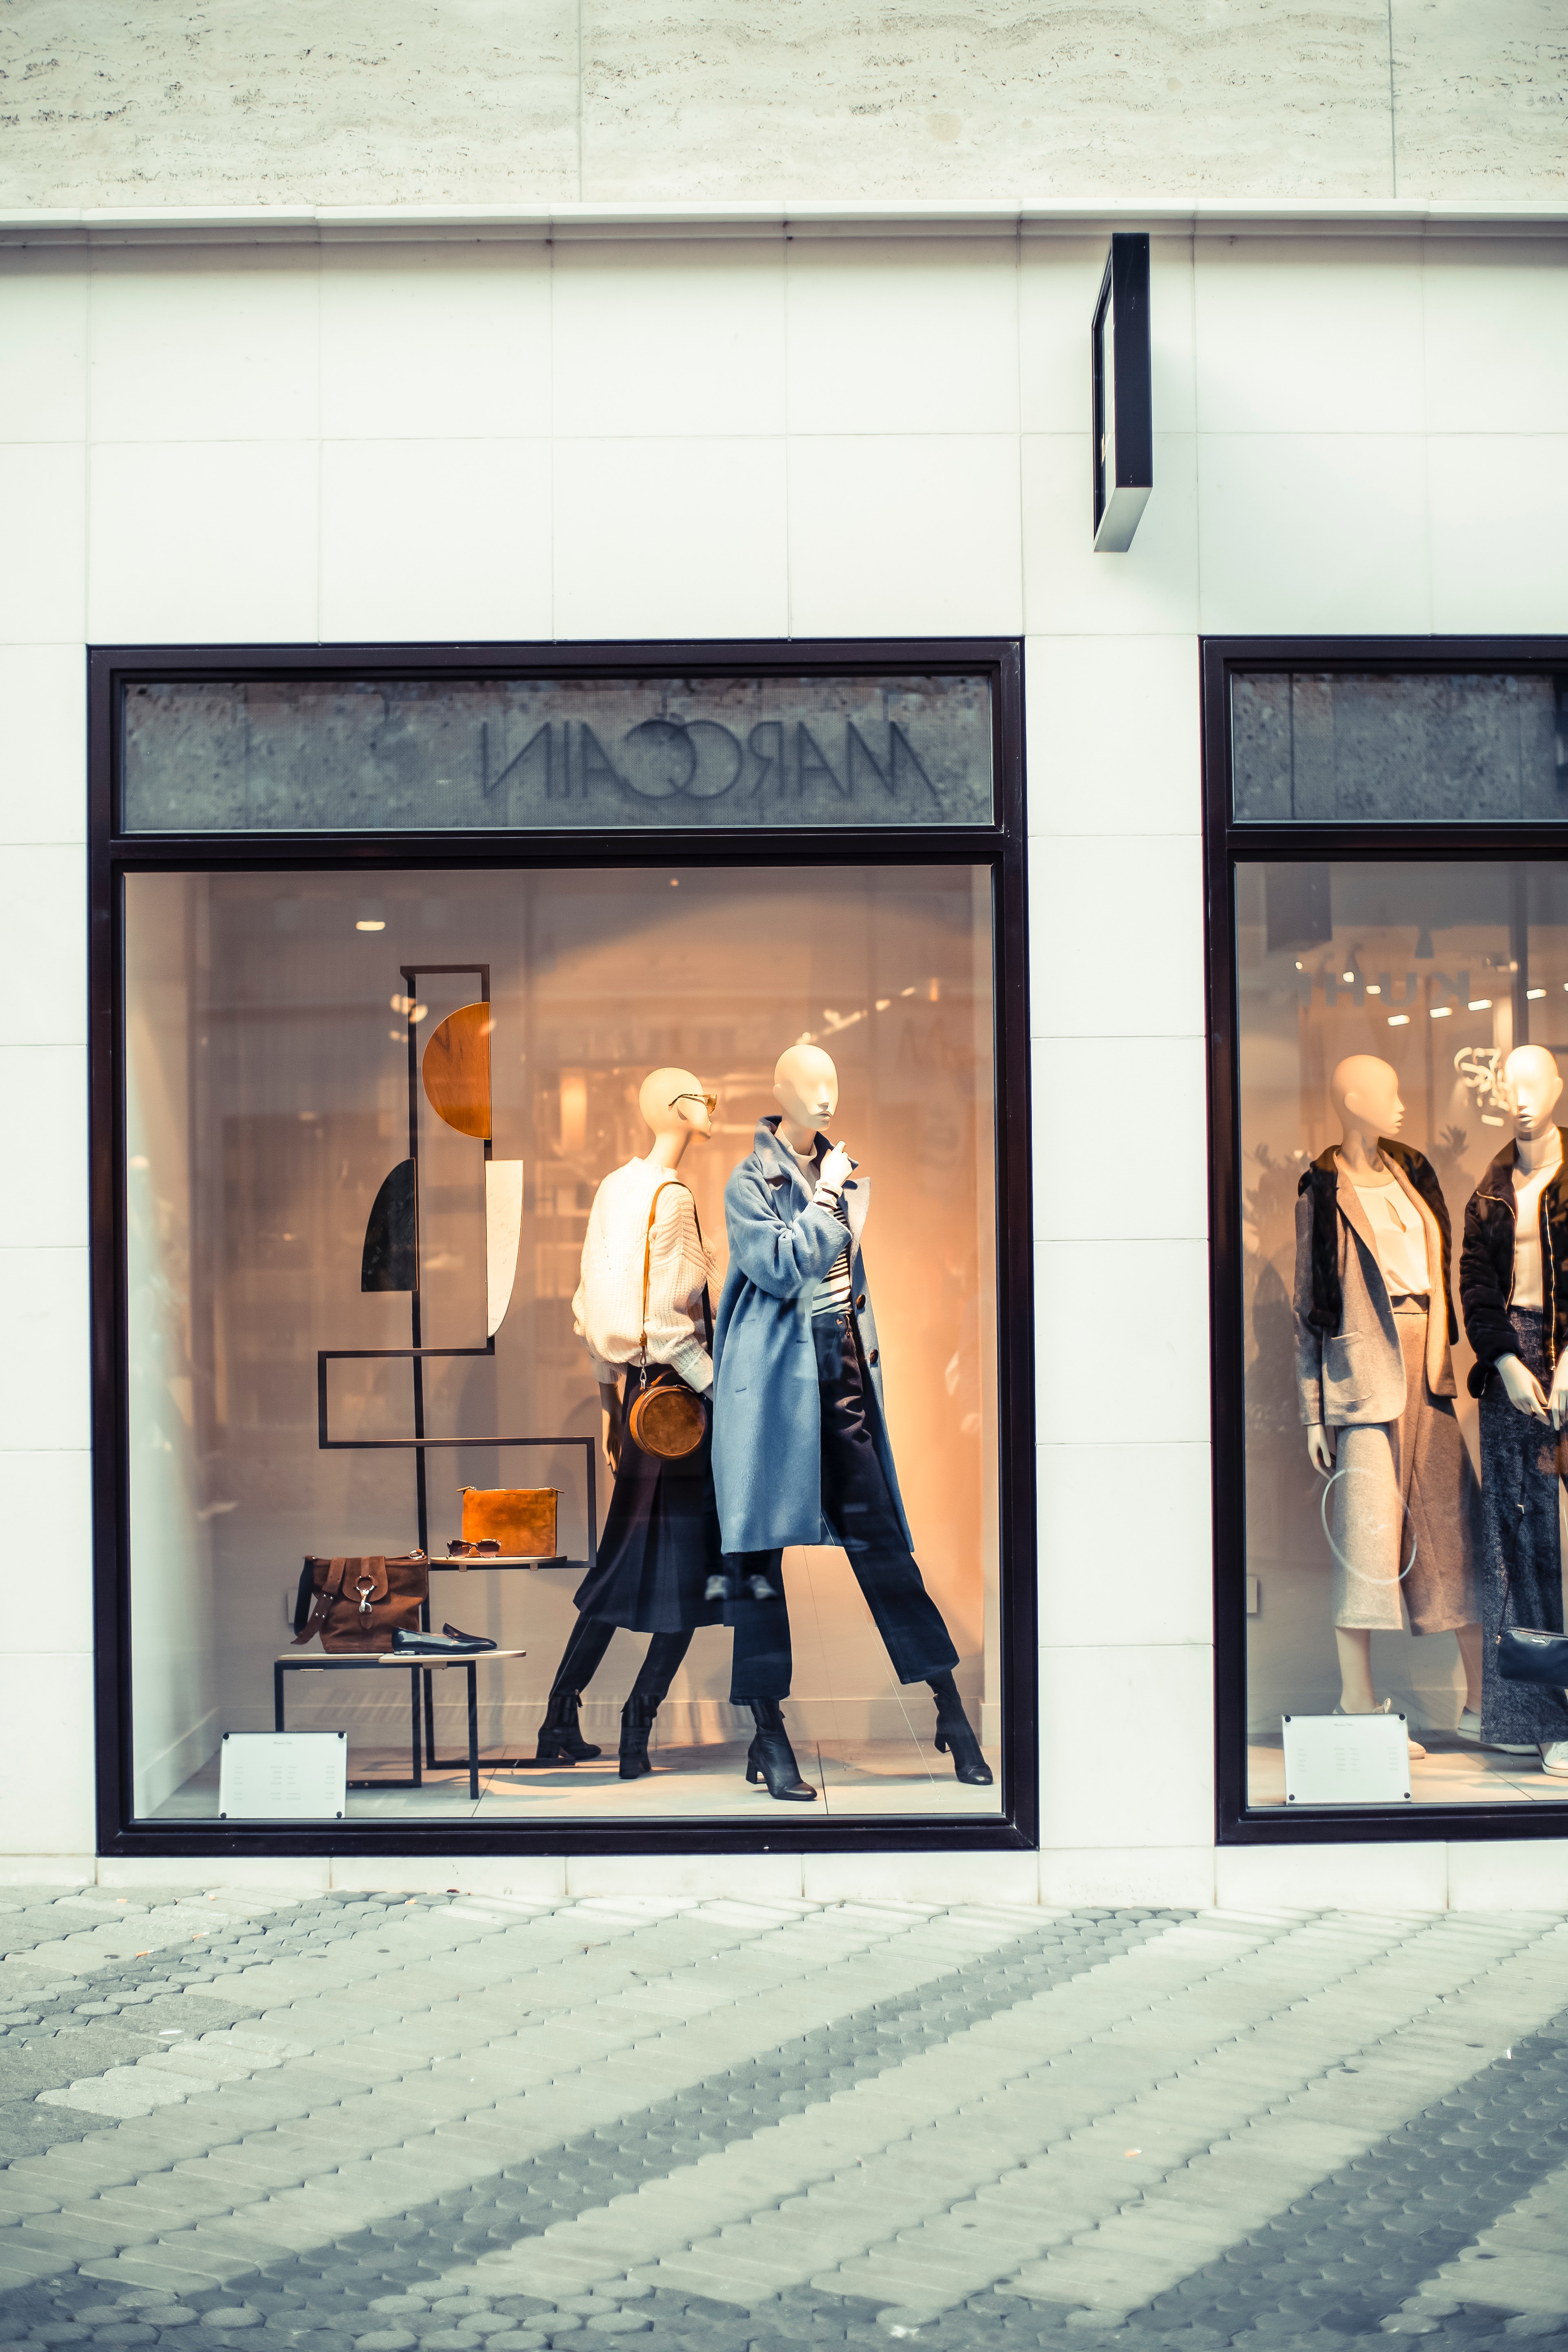
display window, display case, snapshot, retail, building, boutique, window, art, street